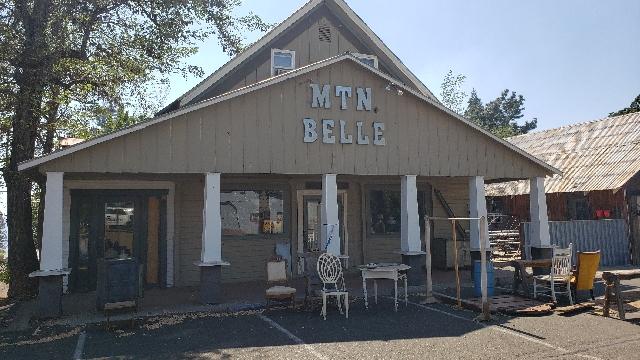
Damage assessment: no_damage